Our Lady of Vilnius Church

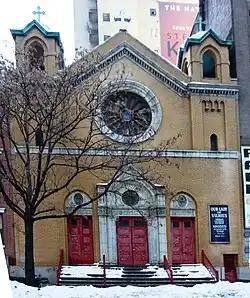
The church in 2011

Our Lady of Vilnius Church was a Roman Catholic parish church located at 568–570 Broome Street, in Hudson Square, Manhattan, New York City, east of the entrance to the Holland Tunnel but predating it. It was built in 1910 as the national parish church of the Lithuanian Catholic community. The church's name referred to Vilnius, the capital of Lithuania. Despite a landmarks preservation debate, the church was demolished in May 2015.